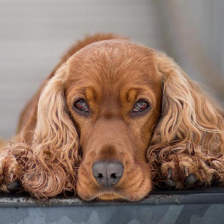
Label: animals